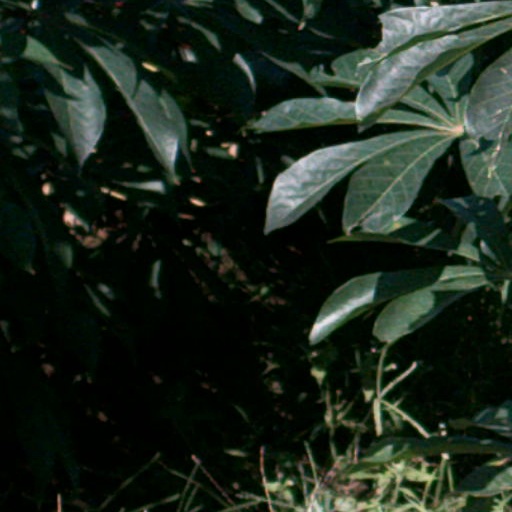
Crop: cassava